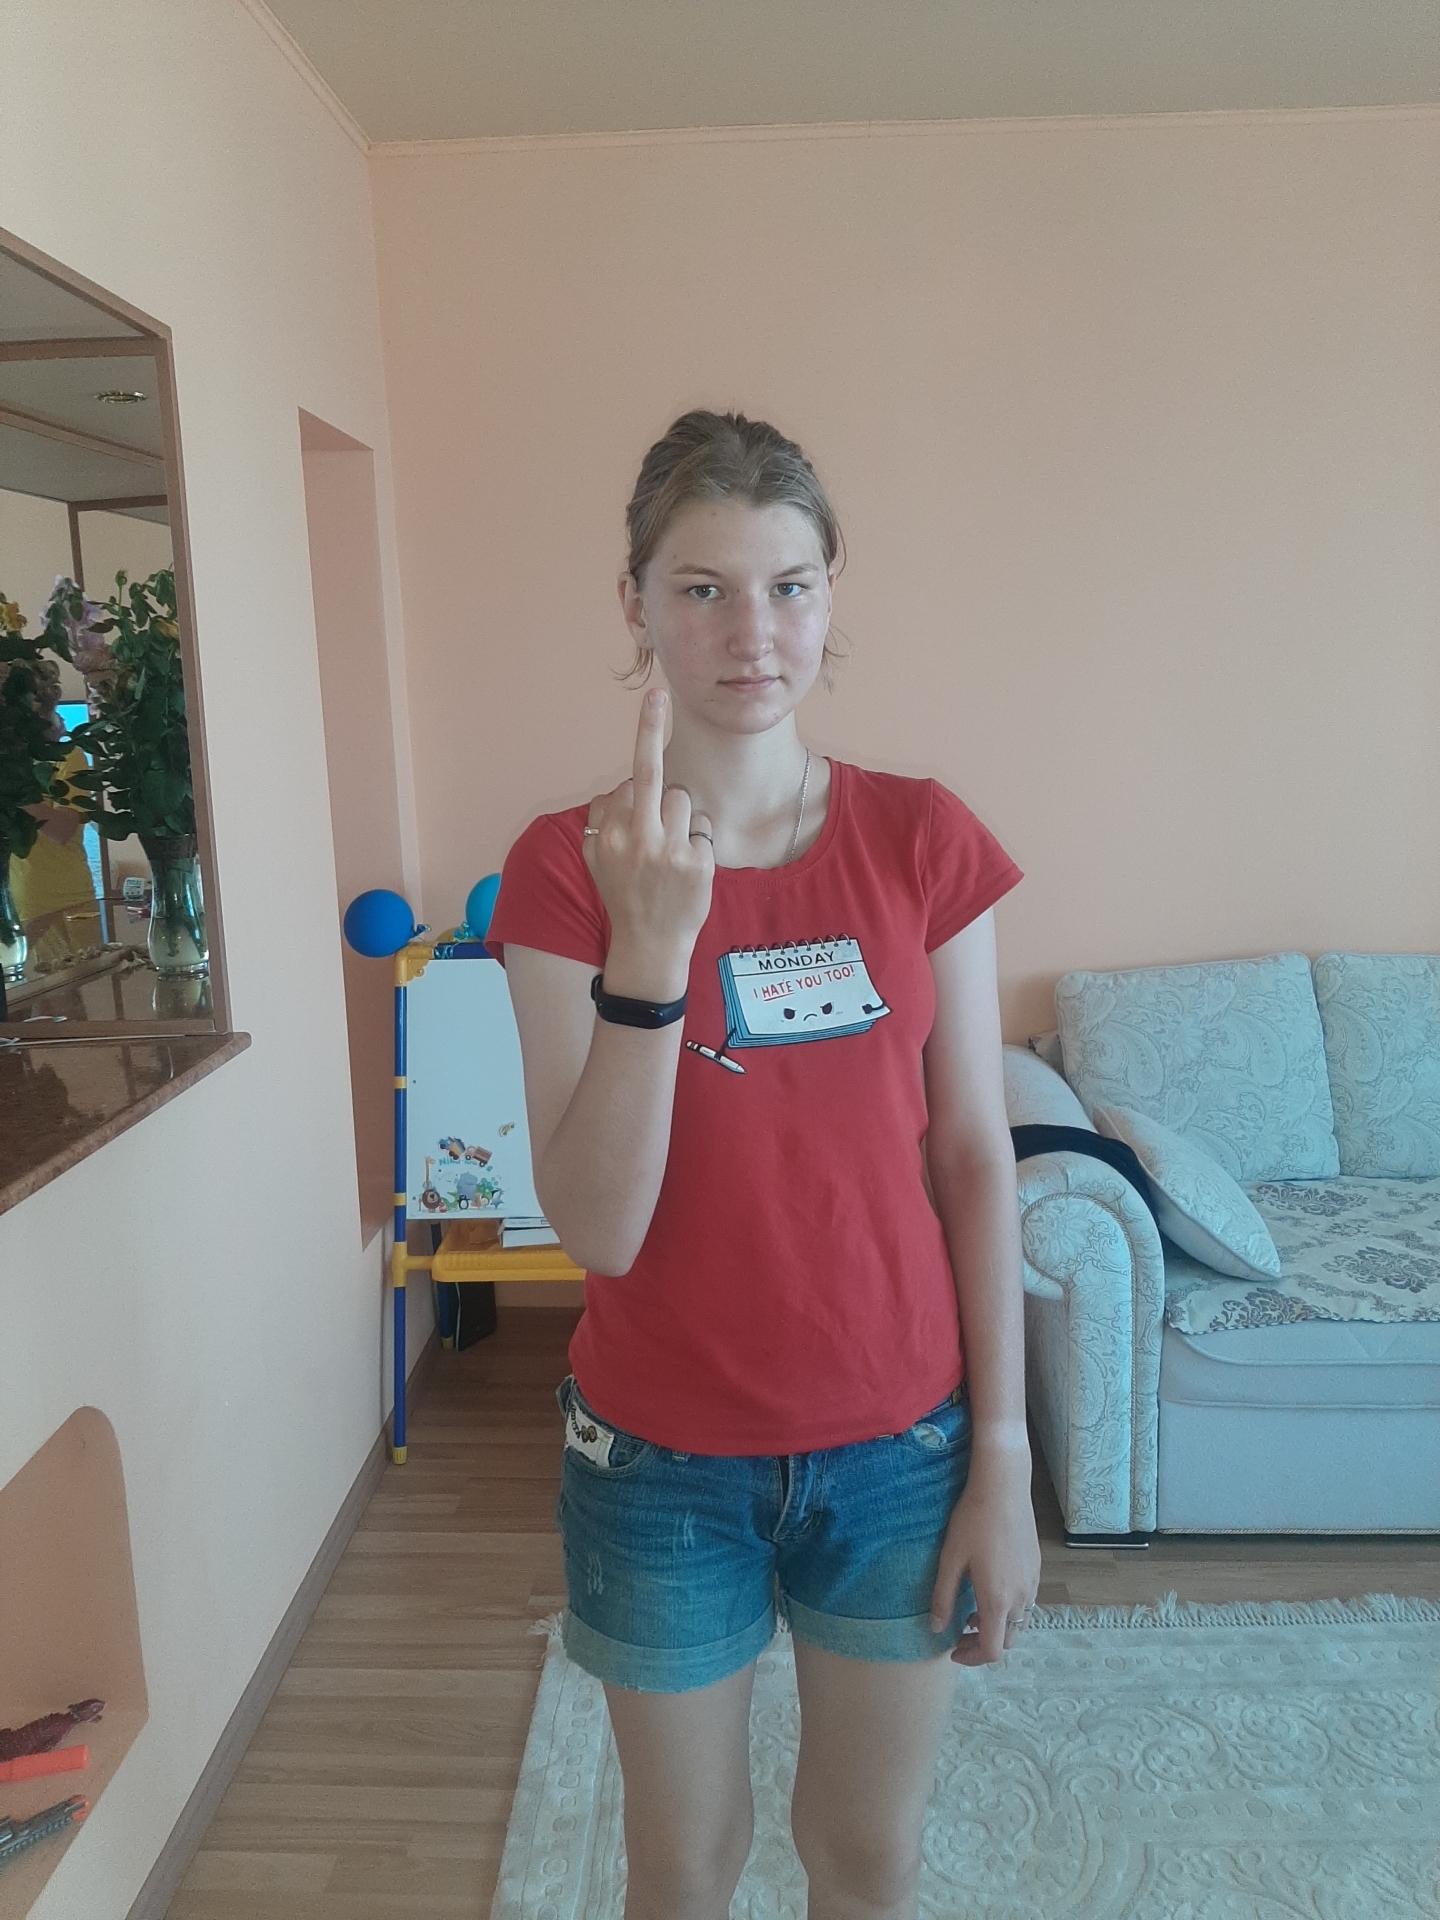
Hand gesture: middle_finger